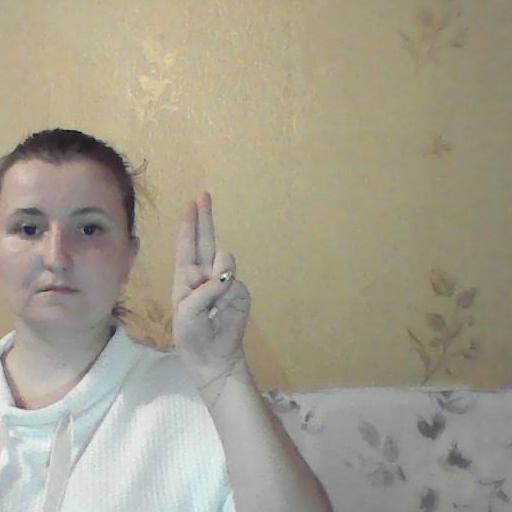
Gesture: two_up